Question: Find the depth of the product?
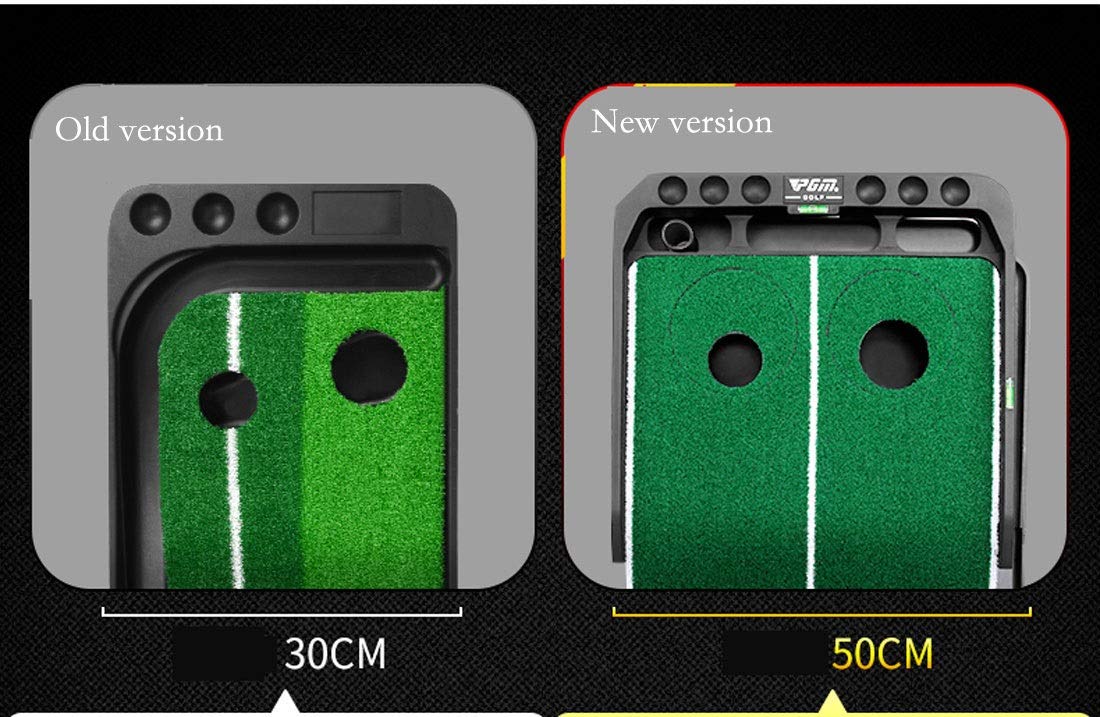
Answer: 50.0 centimetre